Nebuchadnezzar II

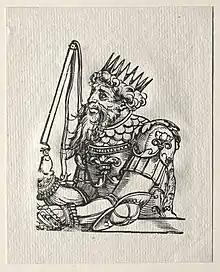
A woodcut depicting Nebuchadnezzar II, by the 16th-century German engraver, painter and printmaker Georg Pencz, from a series of woodcuts titled "Tyrants of the Old Testament"

It is possible that the Egyptians took advantage of the Babylonians being preoccupied with besieging Jerusalem. Herodotus describes Pharaoh Apries as campaigning in the Levant, taking the city of Sidon and fighting the Tyrians, which indicates a renewed Egyptian invasion of the Levant. Apries is unlikely to have been as successful as Herodotus describes, given that it is unclear how the Egyptian navy would have defeated the superior navies of the Phoenician cities, and even if some cities had been taken, they must have shortly thereafter fallen into Babylonian hands again. Tyre had rebelled against Nebuchadnezzar at around the same time as Judah, and Nebuchadnezzar moved to retake the city after his successful subduing of the Jews.